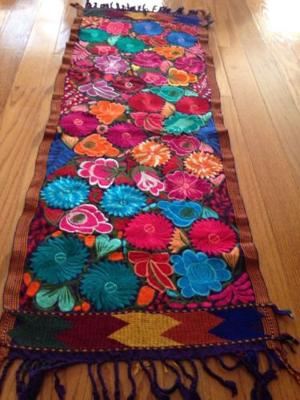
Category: table